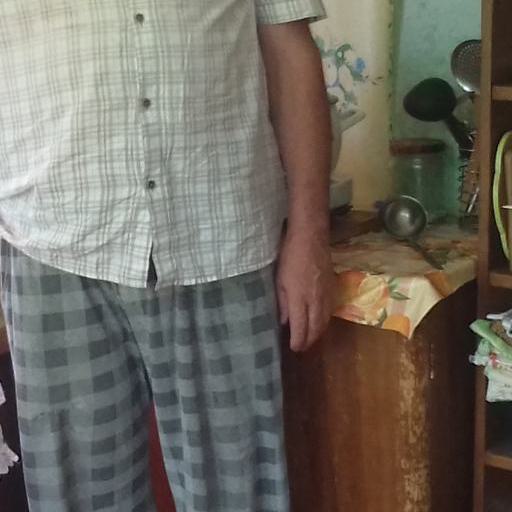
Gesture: no_gesture